Ellesmere Island

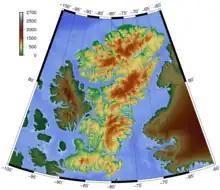
Topography of Ellesmere Island

The United States expedition led by Adolphus Greely in 1881 crossed the island from east to west, establishing Fort Conger in the northern part of the island. The Greely expedition found fossil forests on Ellesmere Island in the late 1880s. Stenkul Fiord was first explored in 1902 by Per Schei, a member of Otto Sverdrup's 2nd Norwegian Polar Expedition.